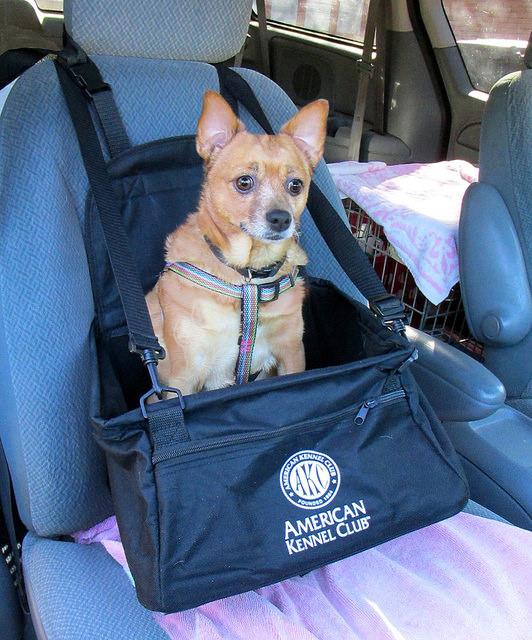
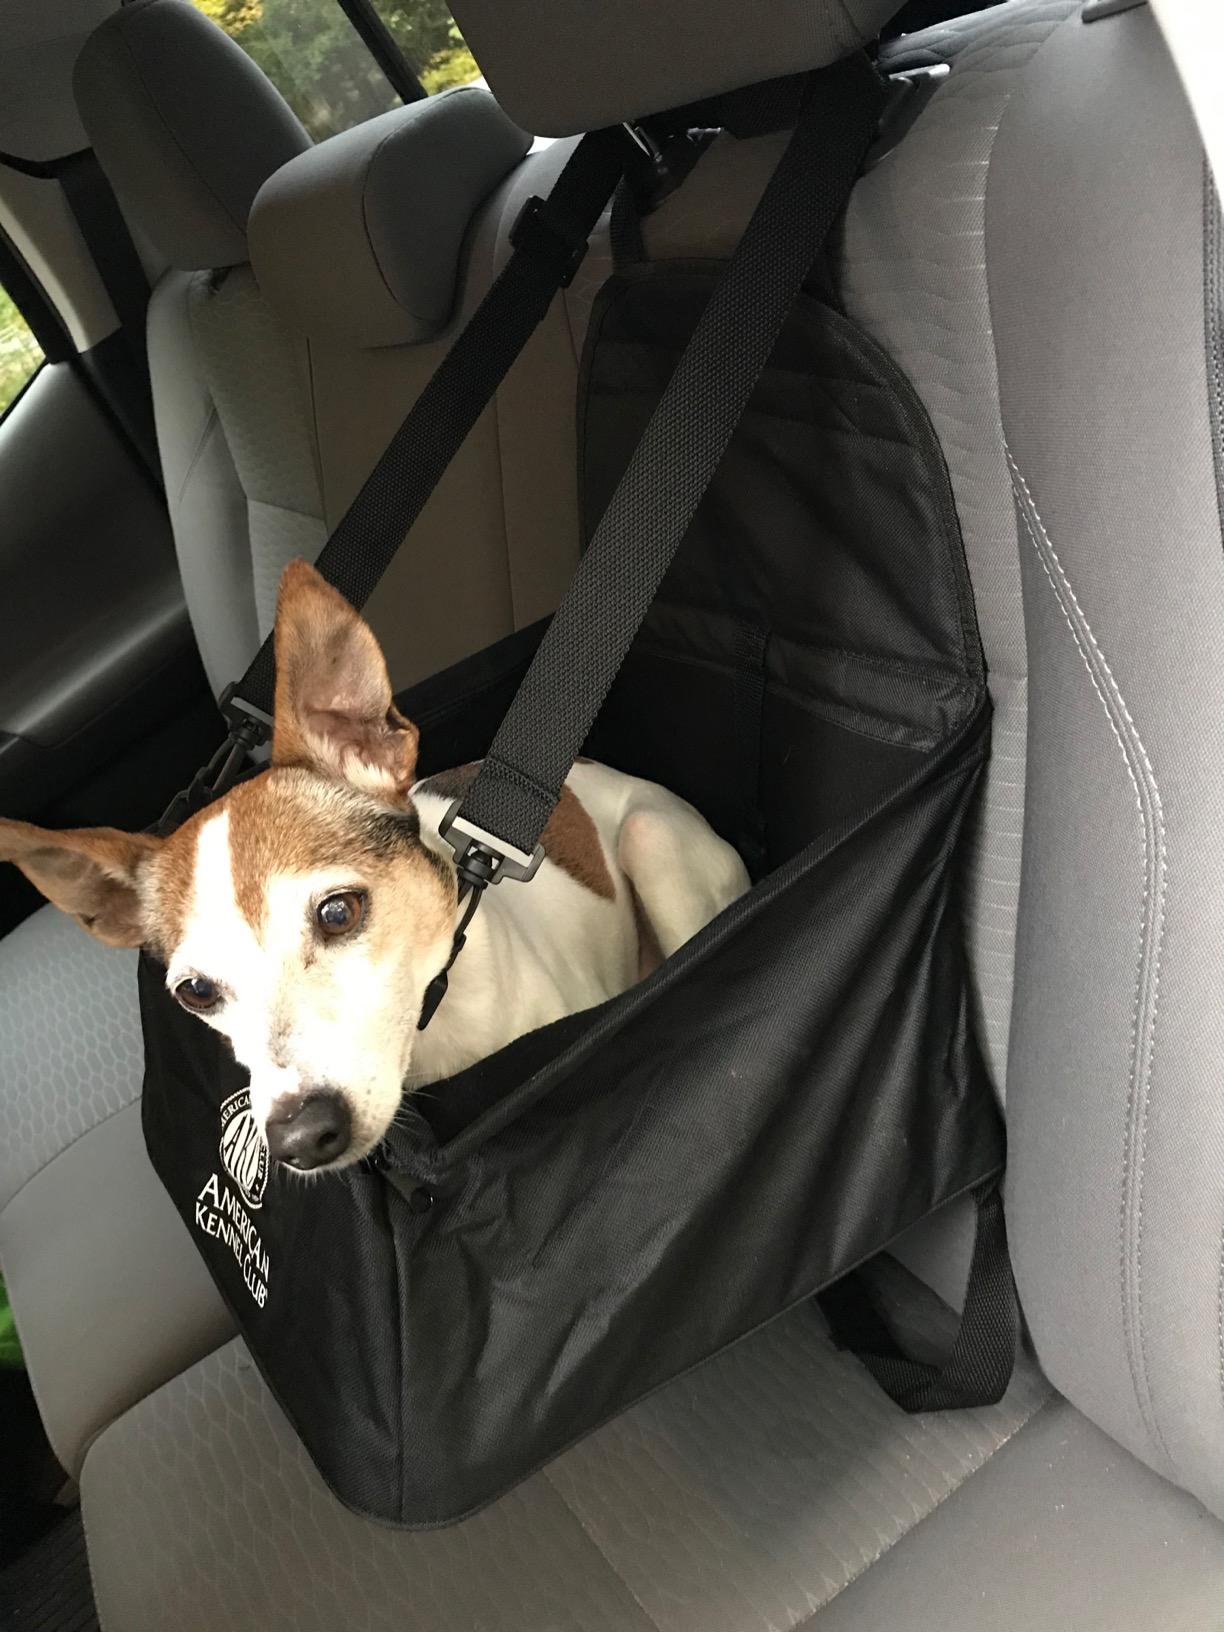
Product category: items_kennel
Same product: yes